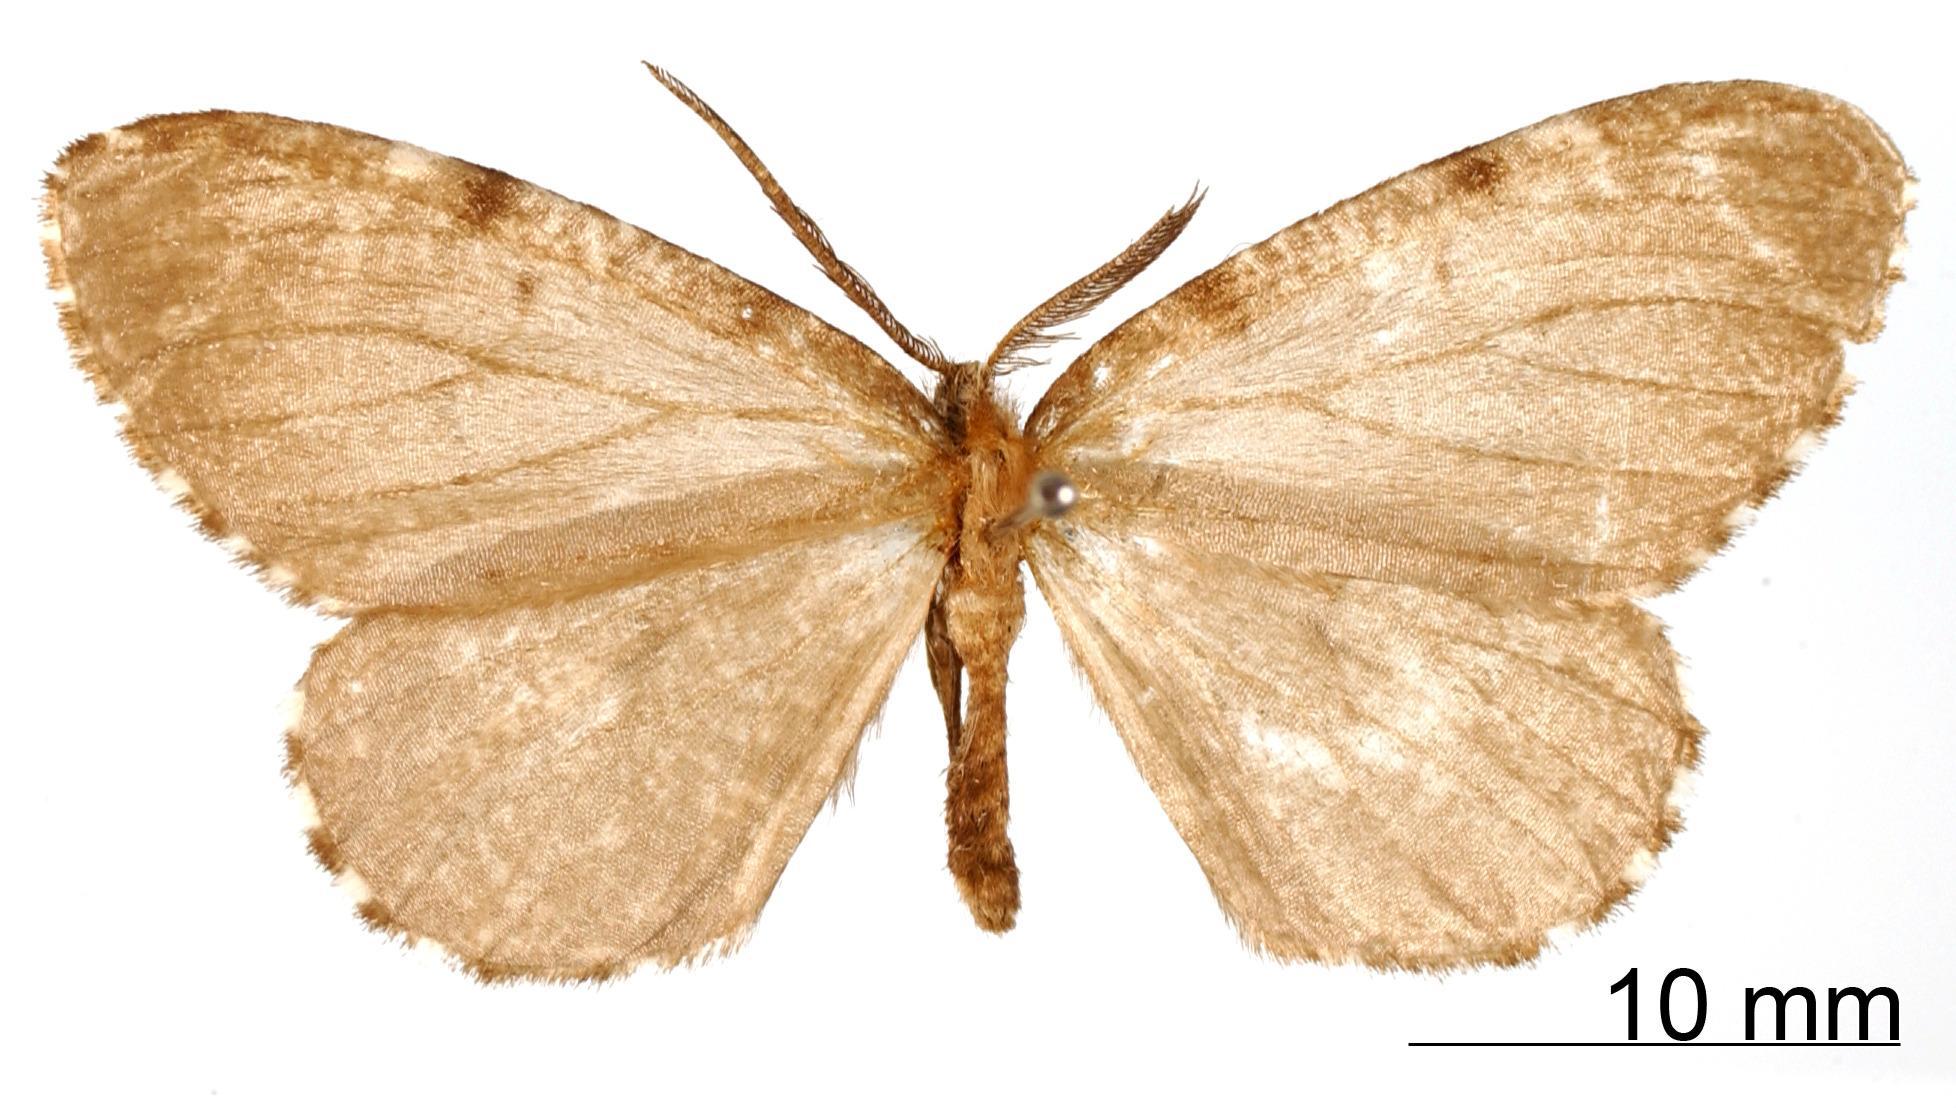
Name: Nipteria subnigrata
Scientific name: Nipteria subnigrata Dognin, 1913
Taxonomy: Animalia, Arthropoda, Insecta, Lepidoptera, Geometridae, Ennominae
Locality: Pacho, Colombia, Colombia